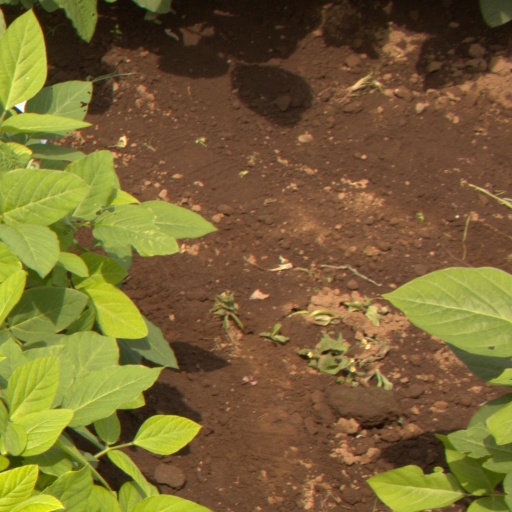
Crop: soybean